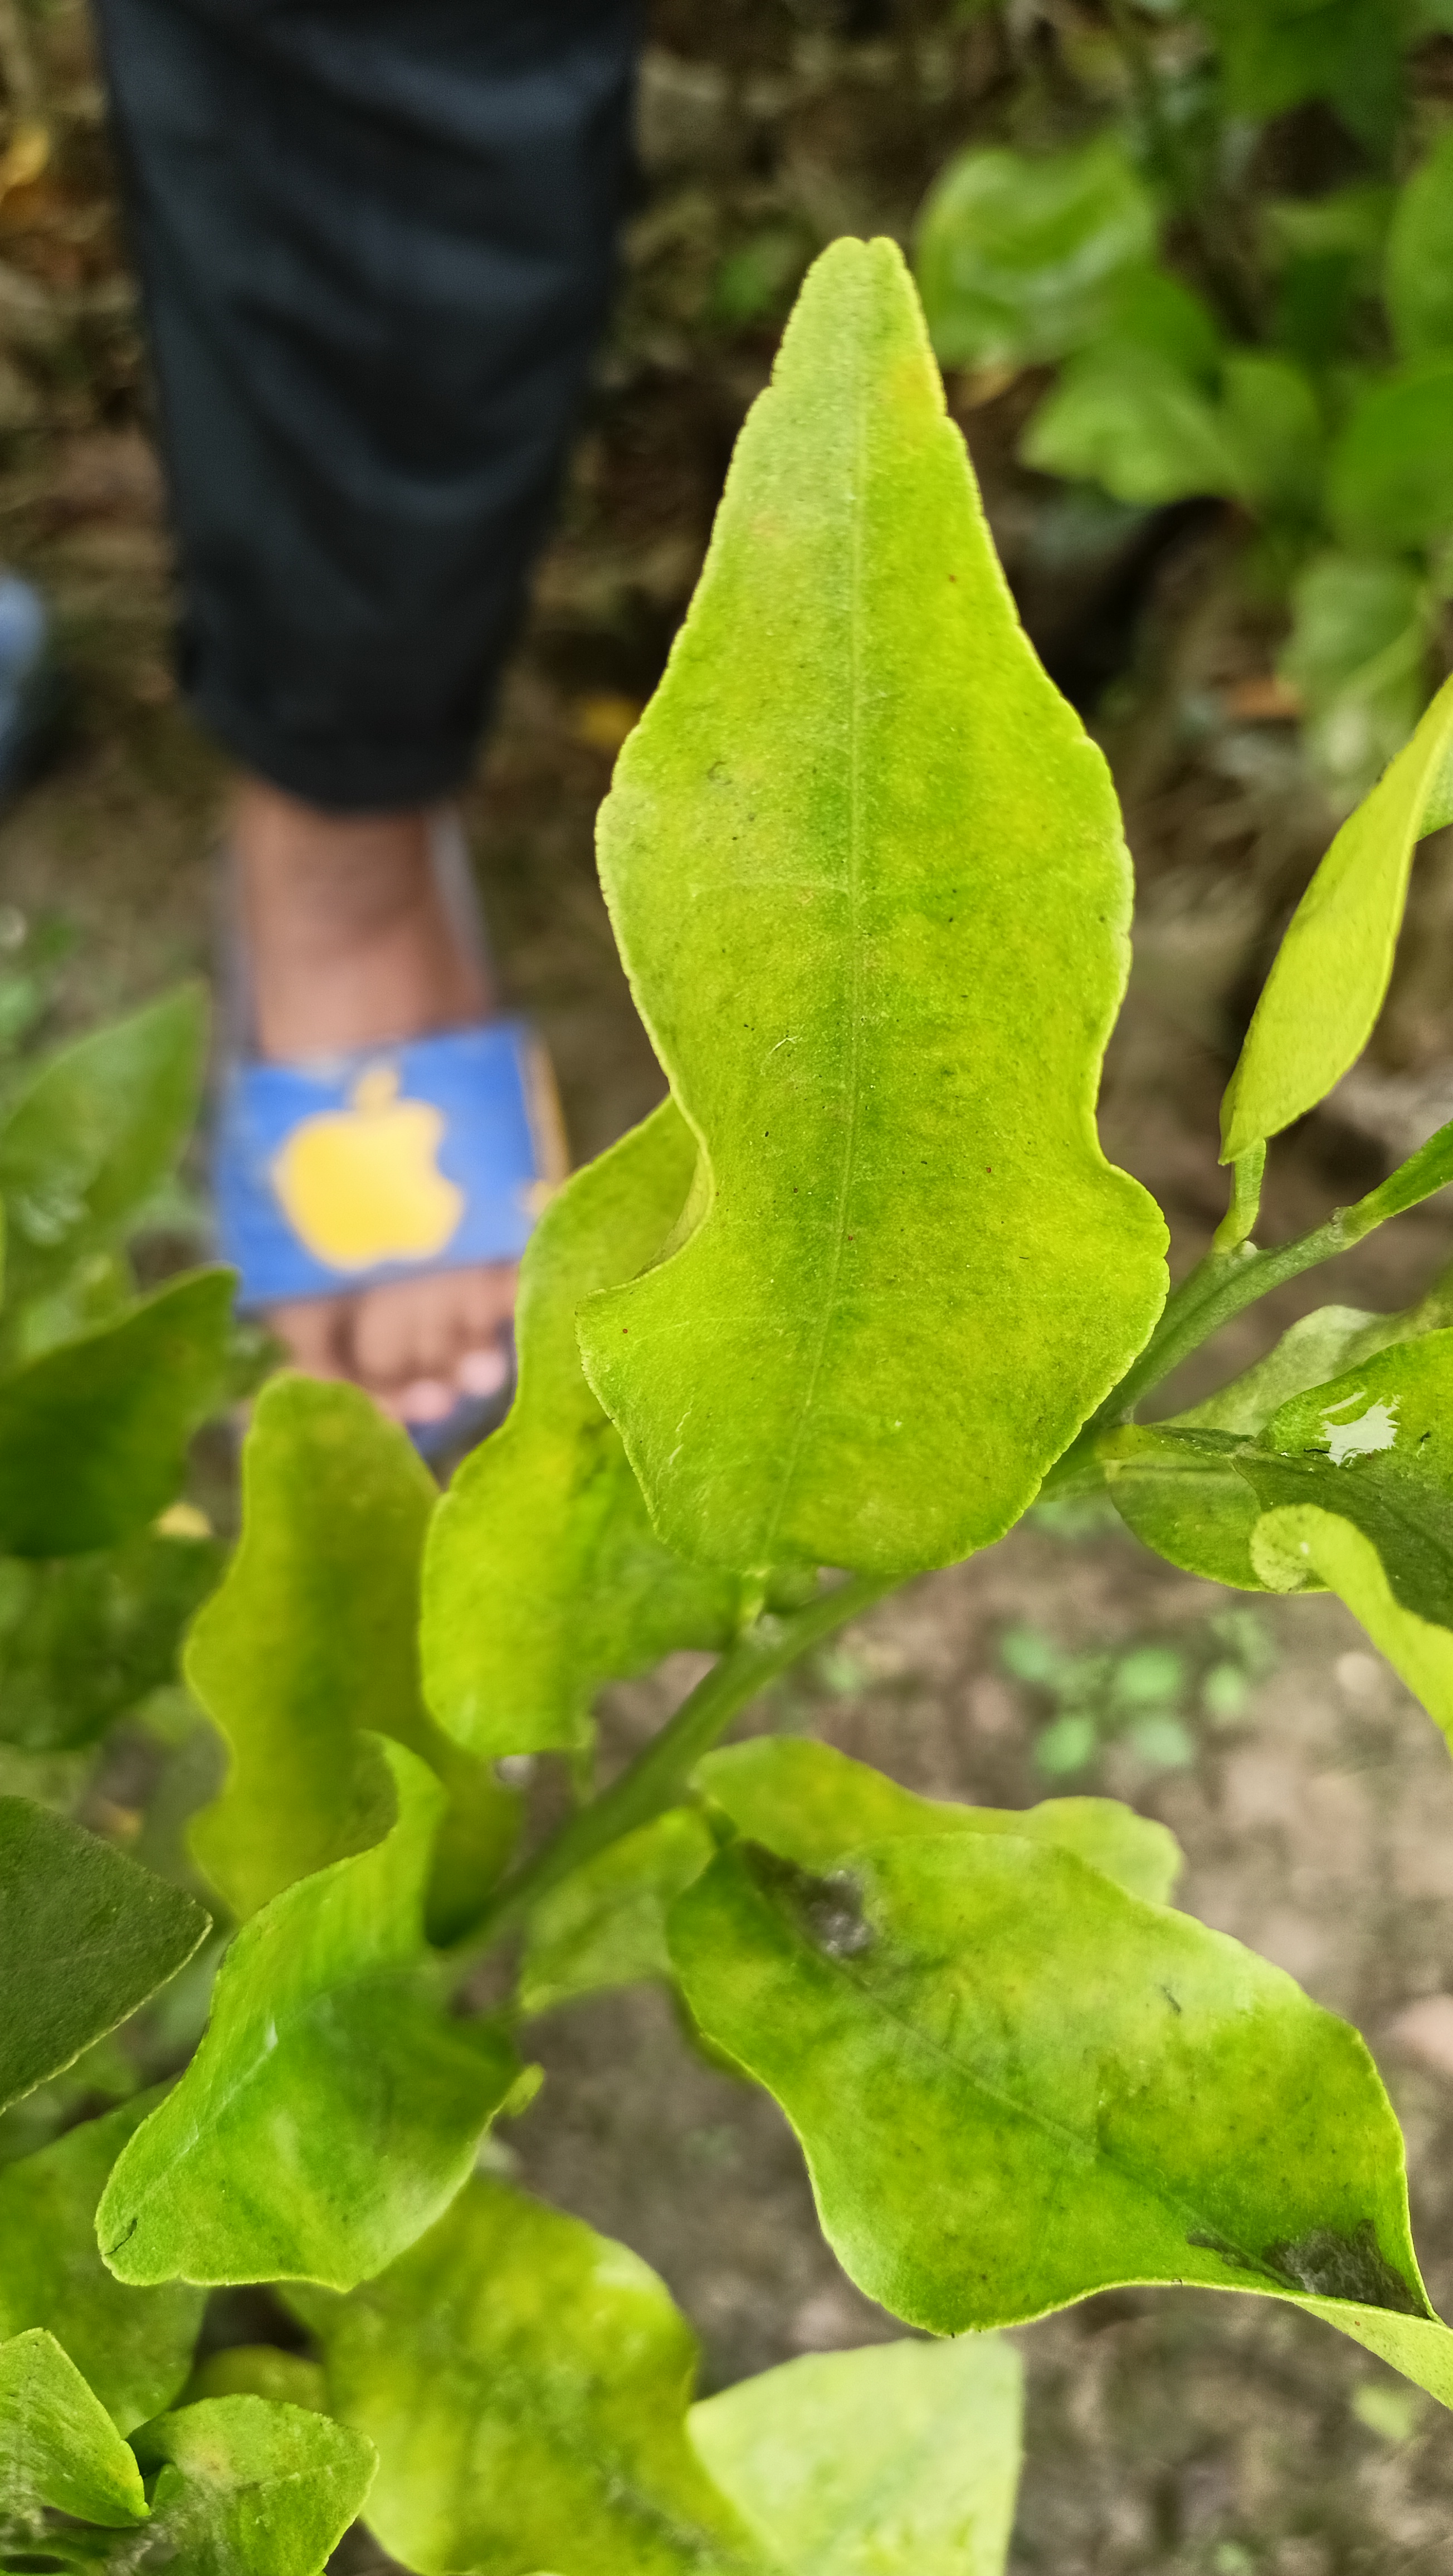
Mandarin leaf variety: Darjeling